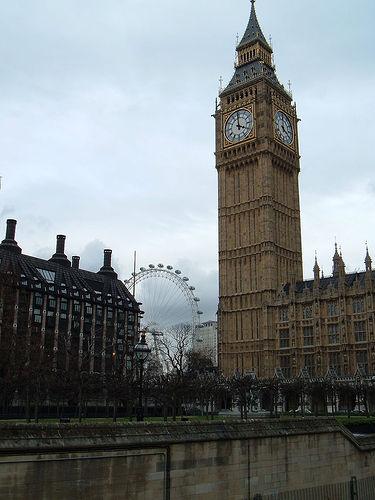
Weather: cloudy or overcast